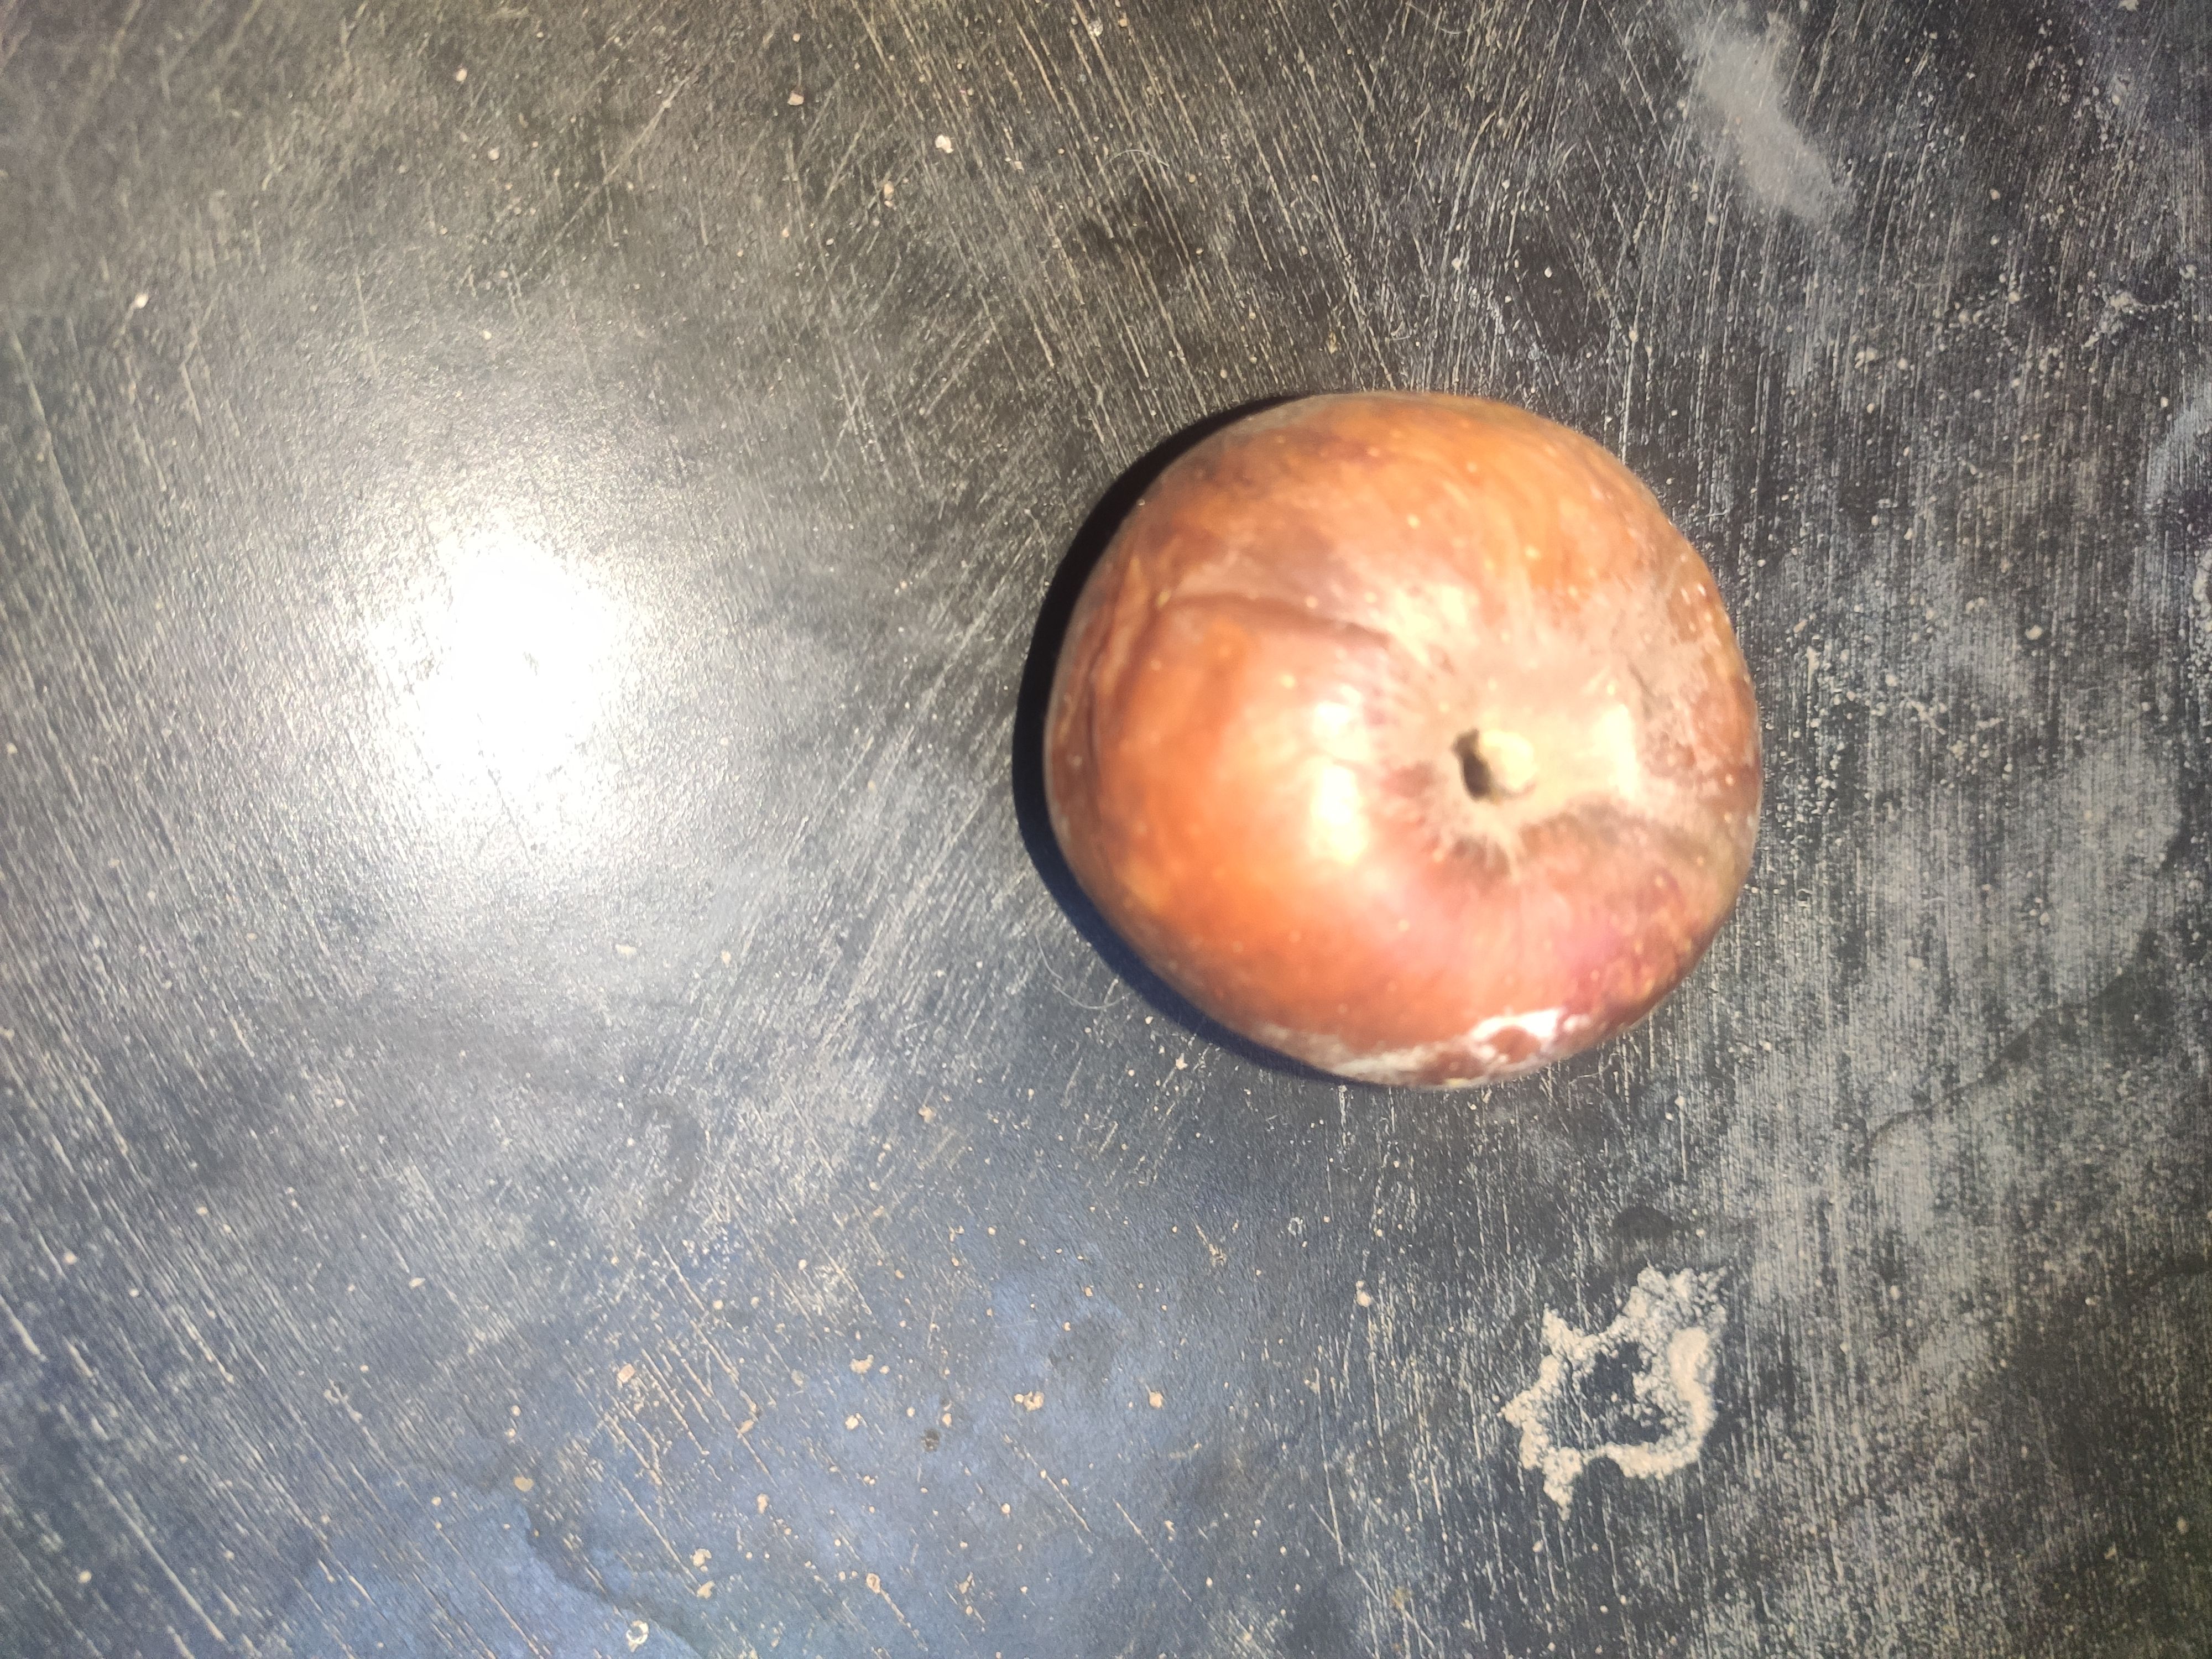
Fruit: apple
Grade: 3rd-grade